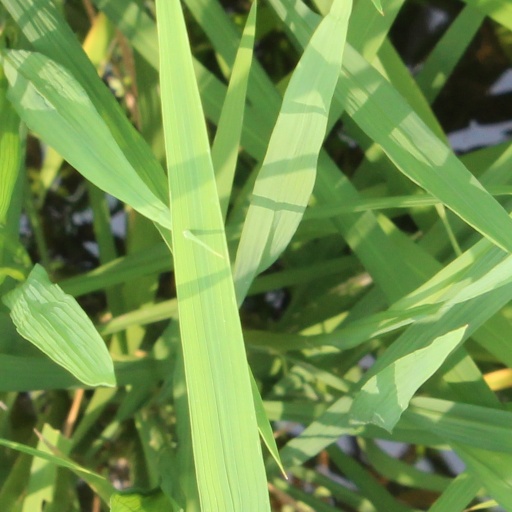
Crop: rice